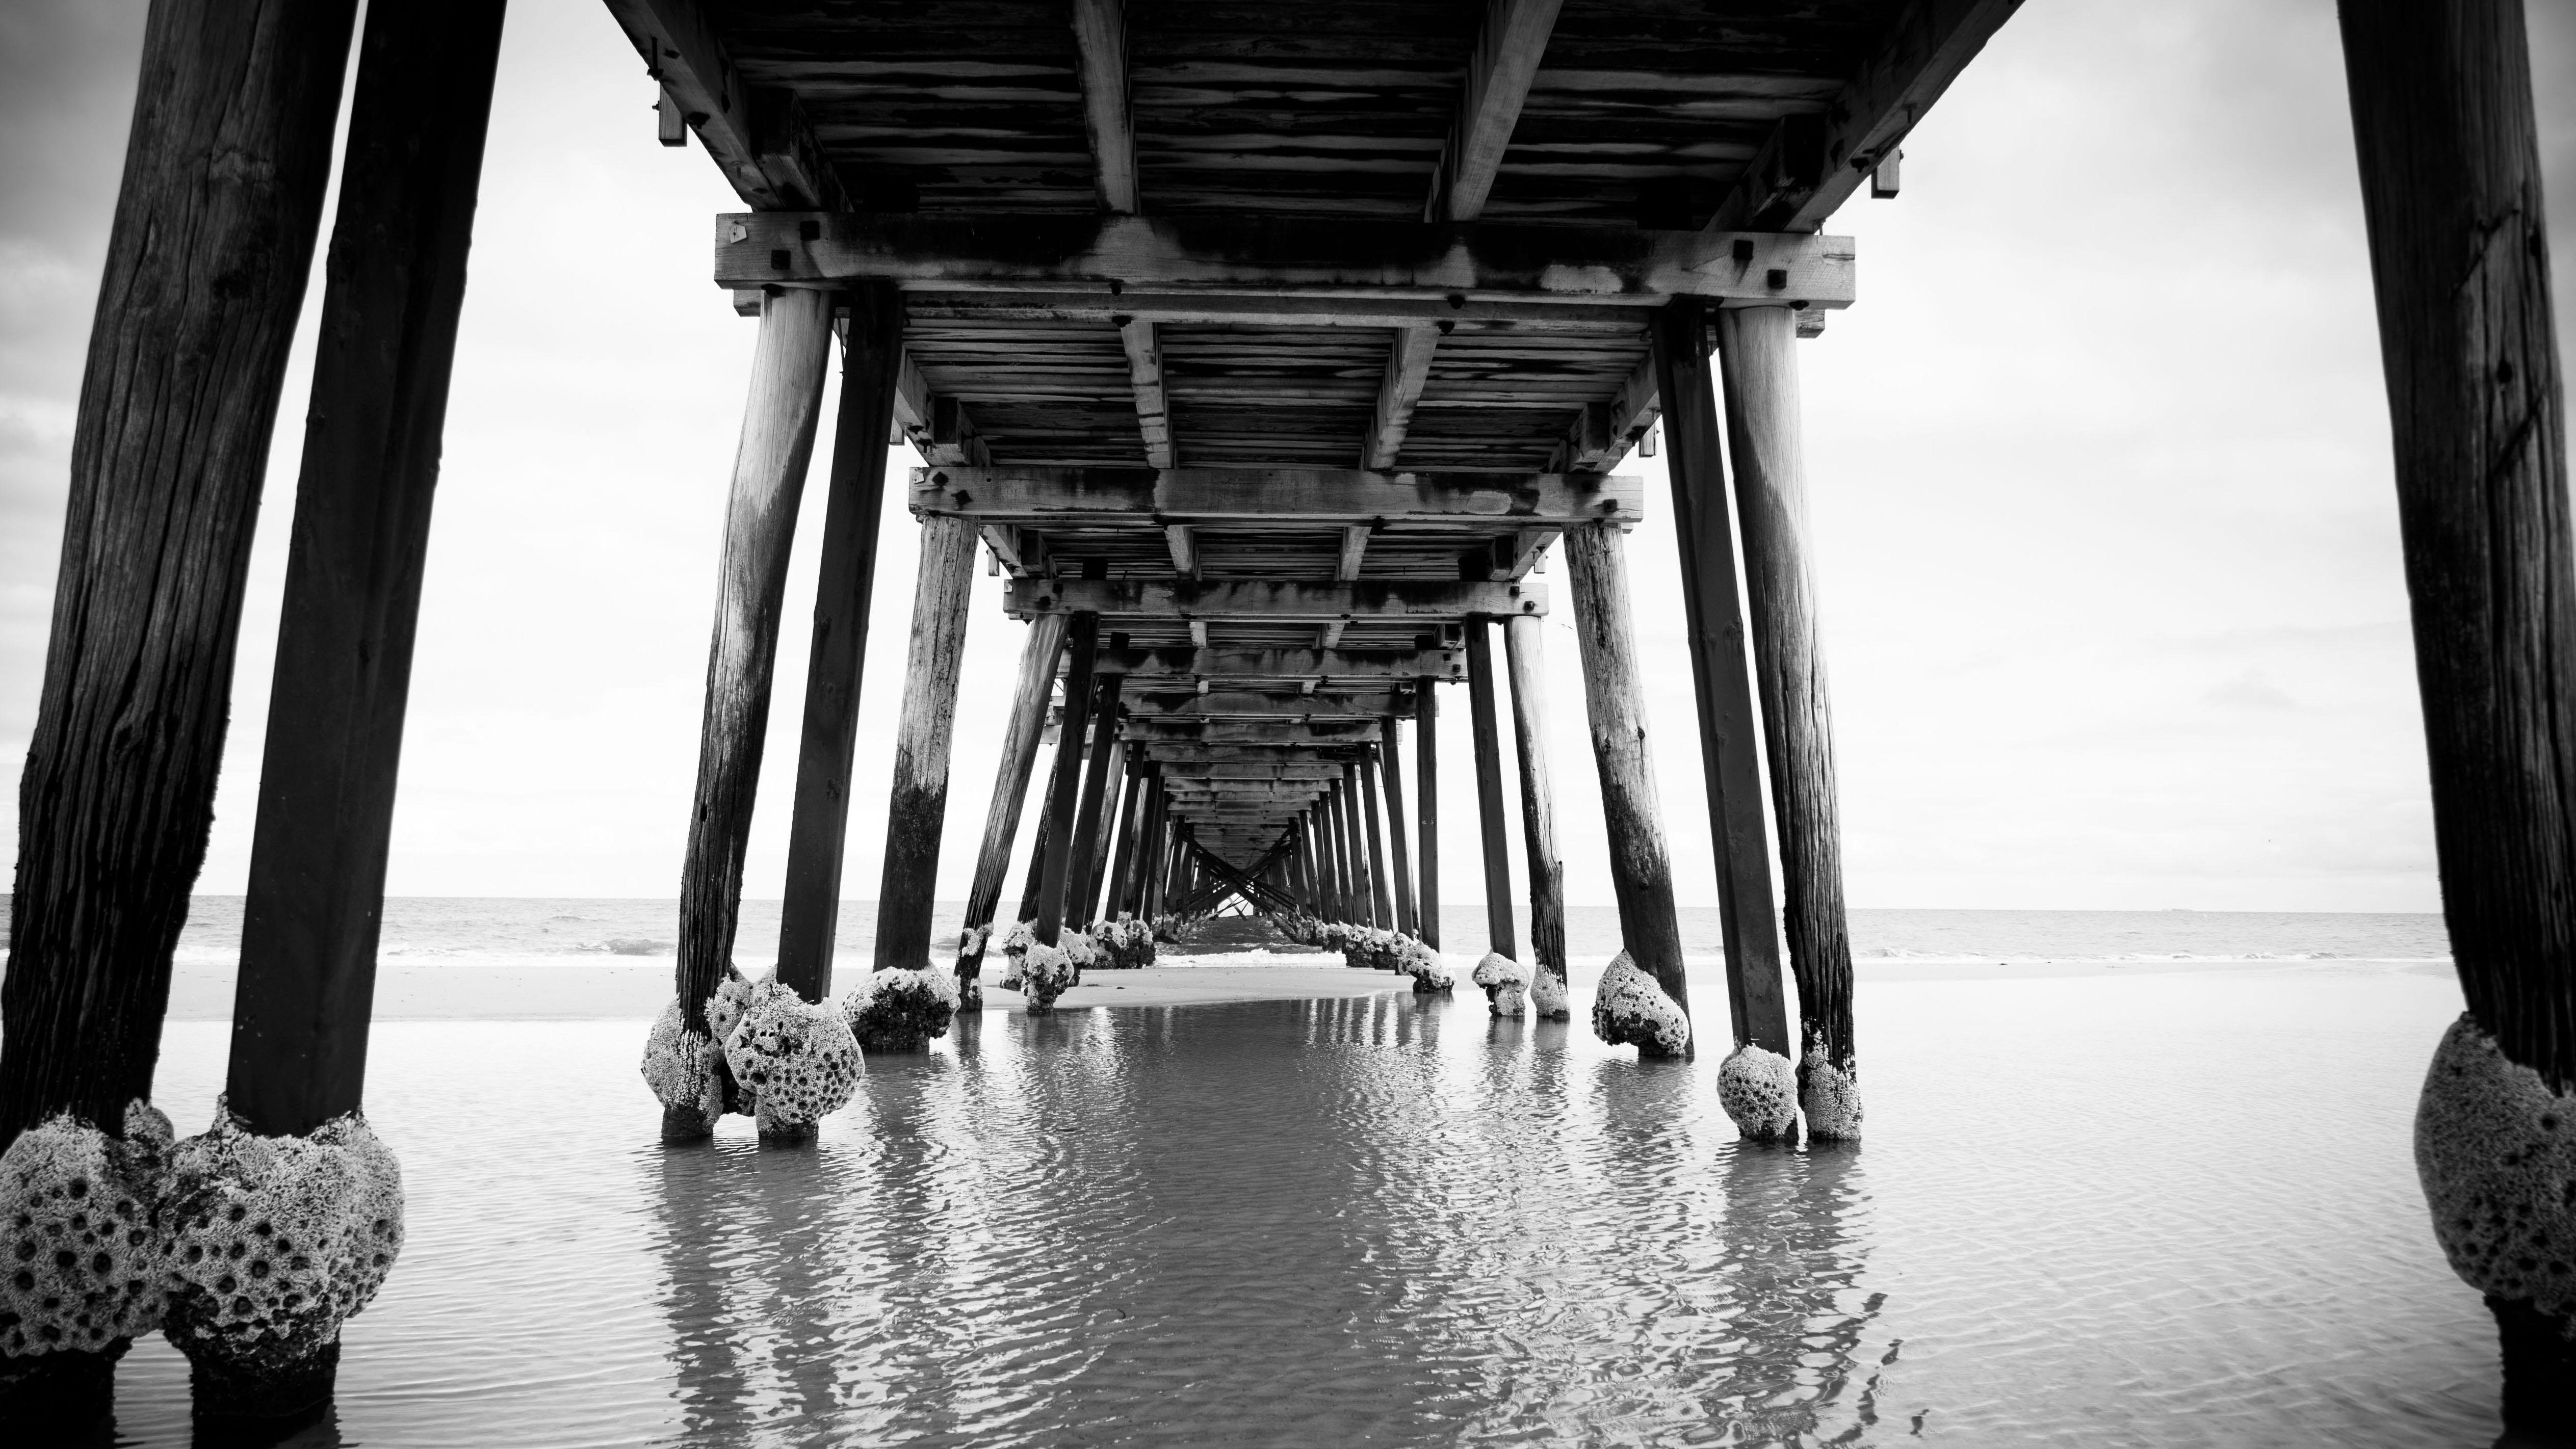
beach, sea, water, nature, ocean, dock, black and white, wood, white, bridge, photography, pier, black, monochrome, symmetry, photograph, monochrome photography